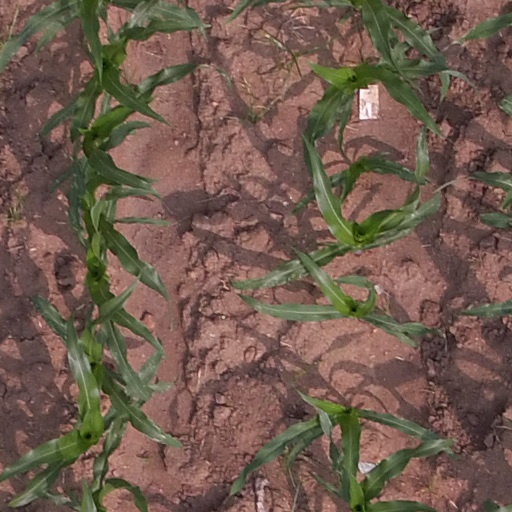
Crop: maize; corn